Castilleja linariifolia

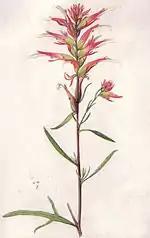
An illustration from "National Geographic" in 1917.

This species occurs on rocky slopes and arid plains and is associated with sagebrush scrub as well as pinyon pine or juniper woodland. It is native to Arizona, California, Colorado, Idaho, Montana, New Mexico, Nevada, Oregon, Utah and Wyoming.